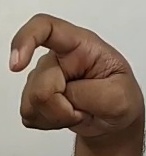
ASL sign: X